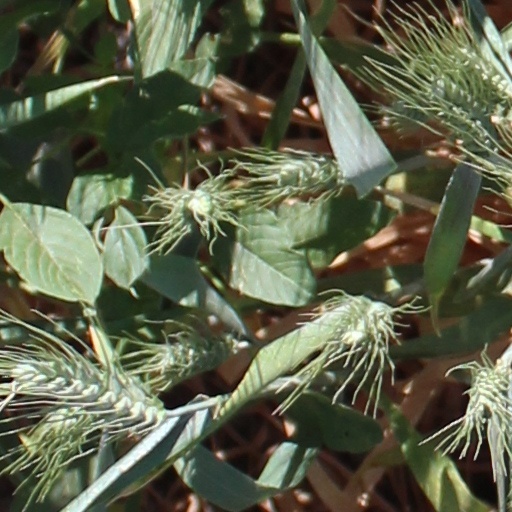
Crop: wheat